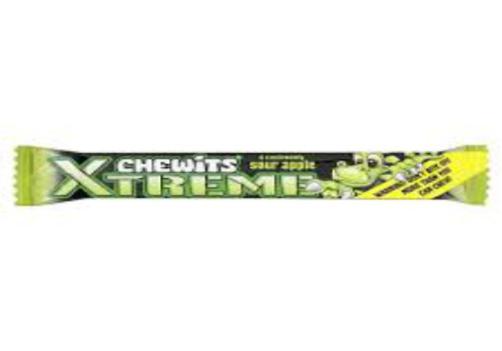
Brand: chewits
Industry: Food